Cerrejón Formation

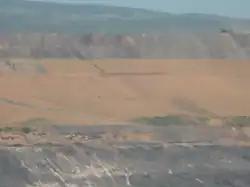
Section of the Cerrejón coal mine

The Cerrejón Formation is a geologic formation in Colombia dating back to the Middle-Late Paleocene. It is found in the El Cerrejón sub-basin of the Cesar-Ranchería Basin of La Guajira and Cesar. The formation consists of bituminous coal fields that are an important economic resource. Coal from the Cerrejón Formation is mined extensively from the Cerrejón open-pit coal mine, one of the largest in the world. The formation also bears fossils that are the earliest record of Neotropical rainforests.